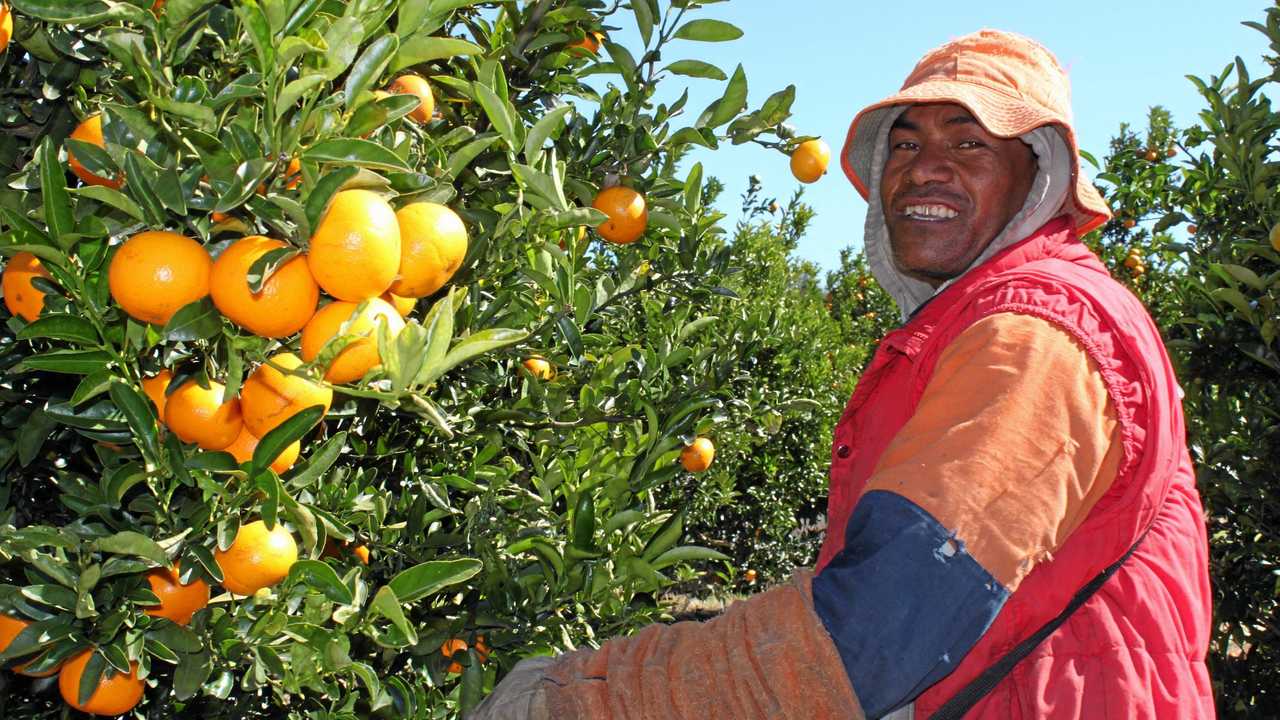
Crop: unknown
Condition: citrus_canker